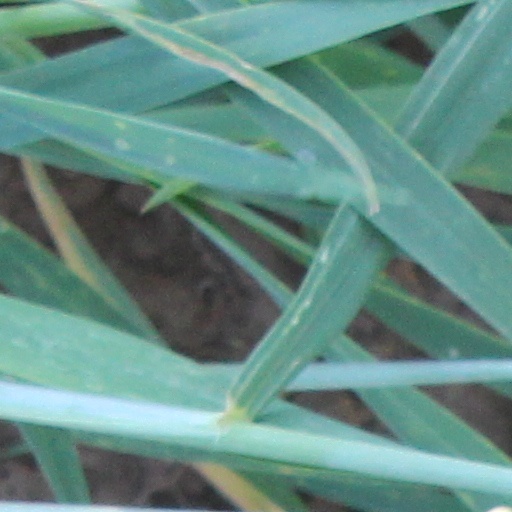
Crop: wheat